Hindu temple architecture

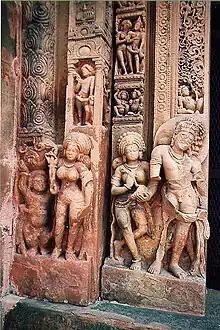
Dashavatara temple sculpture at Deogarh, completed about 500 CE.

The earliest evidence trace to Sanskrit stone inscriptions found on the islands and the mainland Southeast Asia is the Võ Cạnh inscription of Champa dated to 2nd or 3rd century CE in Vietnam or in Cambodia between the 4th and 5th century CE. Prior to the 14th-century local versions of Hindu temples were built in Myanmar, Malaysia, Indonesia, Thailand, Cambodia, Laos and Vietnam. These developed several national traditions, and often mixed Hinduism and Buddhism. Theravada Buddhism prevailed in many parts of the South-East Asia, except Malaysia and Indonesia where Islam displaced them both.